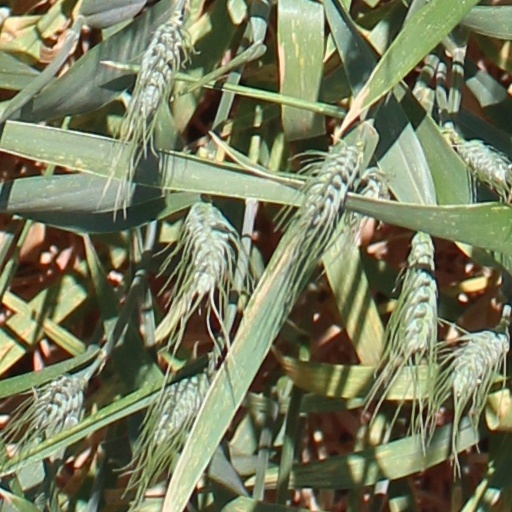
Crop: wheat